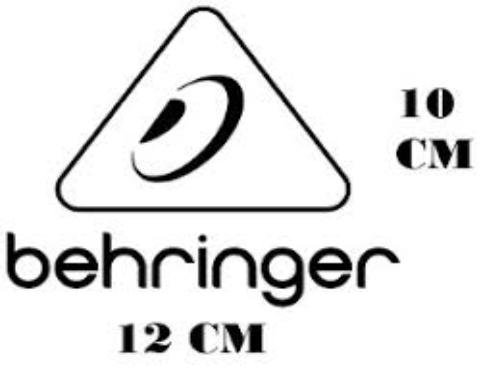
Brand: Behringer
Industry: Electronic